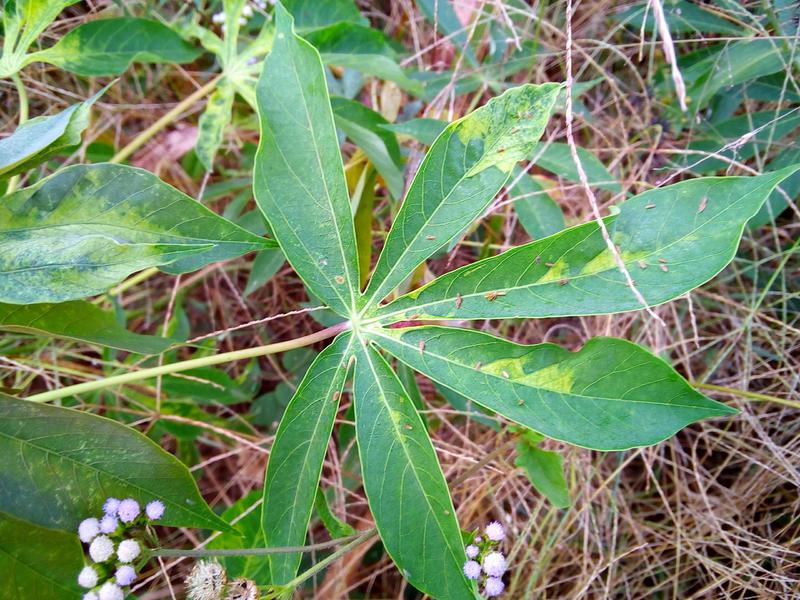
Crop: cassava
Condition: mosaic_disease